Eupithecia

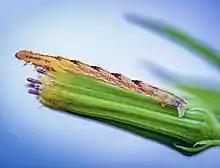
Pug moth caterpillar "Eupithecia" sp.

Of the species where the larval behaviour is known, most feed from the flowers and seeds of their food plants rather than the foliage. Many species have a very specific food plant. The larvae of all but one of the endemic species of "Eupithecia" from Hawaii are ambush predators of a wide variety of insects and spiders. These ambush predators have raptorial legs, with which they grab prey that comes into contact with their hind end.